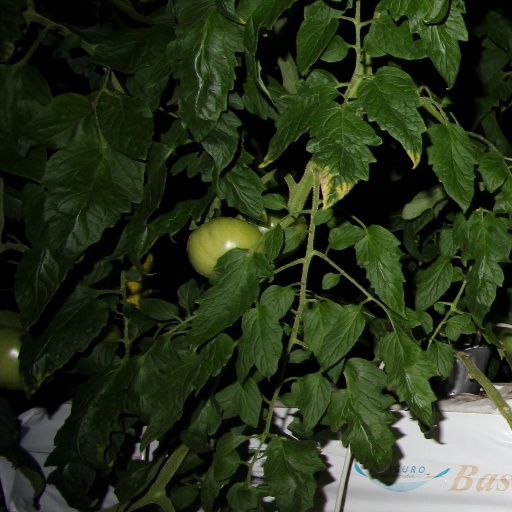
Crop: tomato